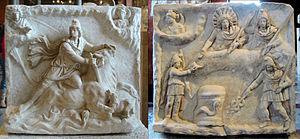
CIMRM 641: Mithras égorgeant le taureau sacré, face A d'un bas-relief romain en marbre, IIe–IIIe siècles ap. J.-C.